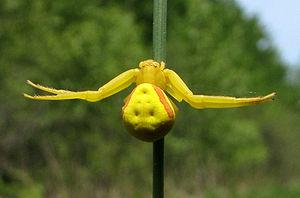
Misumena vatia, la Thomise variable, est une espèce d'araignées aranéomorphes de la famille des Thomisidae.